Antonio de Berrio

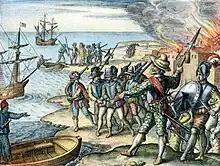
Antonio de Berrio captured by Walter Raleigh

In April 1595 two ships arrive at the Margarita island, but they are not the requested reinforcements, they are two English ships under the command of Walter Raleigh, known by the Spaniards as "Guaterral". Spain and England were not at war, but relations were tense. Raleigh also suffered El Dorado fever, even studying Spanish to be able to personally read the chronicles that were published in America about America, he himself recognizes in 1596 that he had known for many years the search for El Dorado. Raleigh has a plan and executes it, presents himself with a delegation for friendly purposes, and at the first opportunity assaults the city of San José de Oruña, founded by the lieutenant and commissioner of Berrio, . The square defended by 28 soldiers is taken, taking as hostages Berrio and his lieutenant, Alvaro Jorge, after which Raleigh burns the city. His next act will be to try to locate El Dorado going up the Orinoco, with Berrio as a guide. Berrio took them through the territories already explored by him years ago, El Dorado still did not appear. The expedition of Raleigh returns to Trinidad and the liberation of Antonio de Berrio took place at the end of June 1595 in the coasts of Cumana, in a prisoners exchange deal.